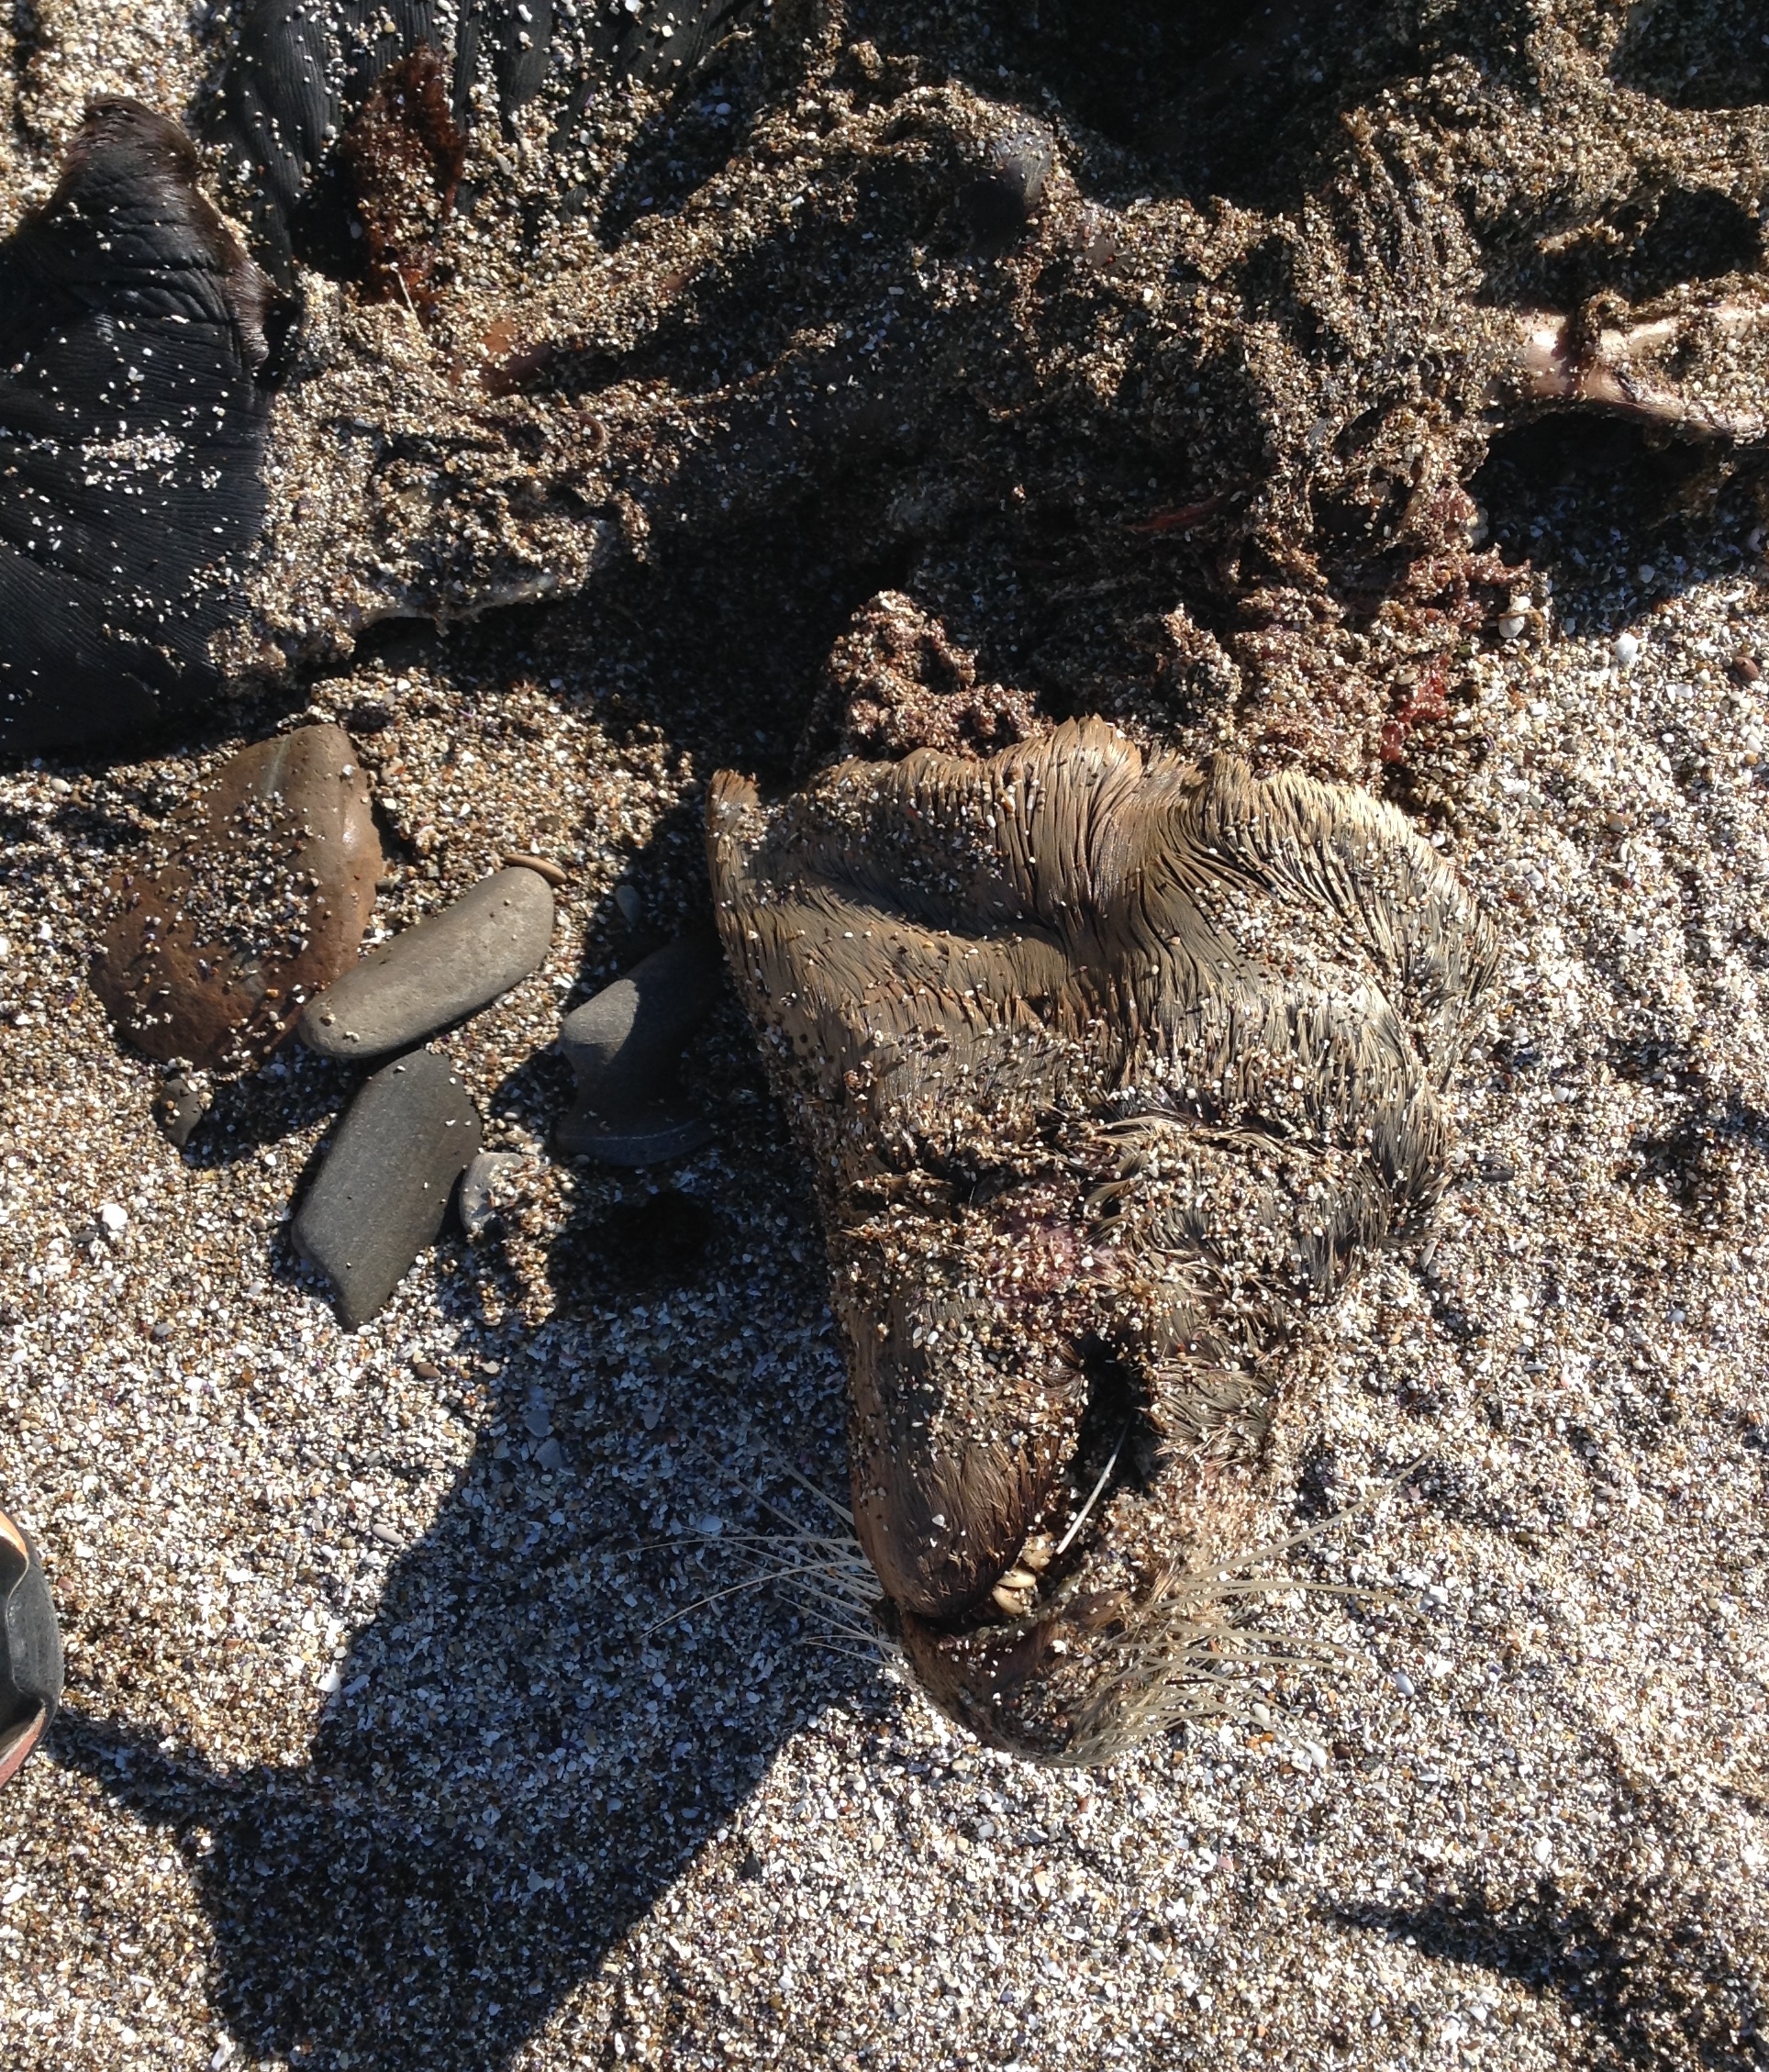
tree, sand, rock, wood, wildlife, mud, soil, geology, montanadeorostatepark, corallinacove, pinnipeds, skinnedsealion